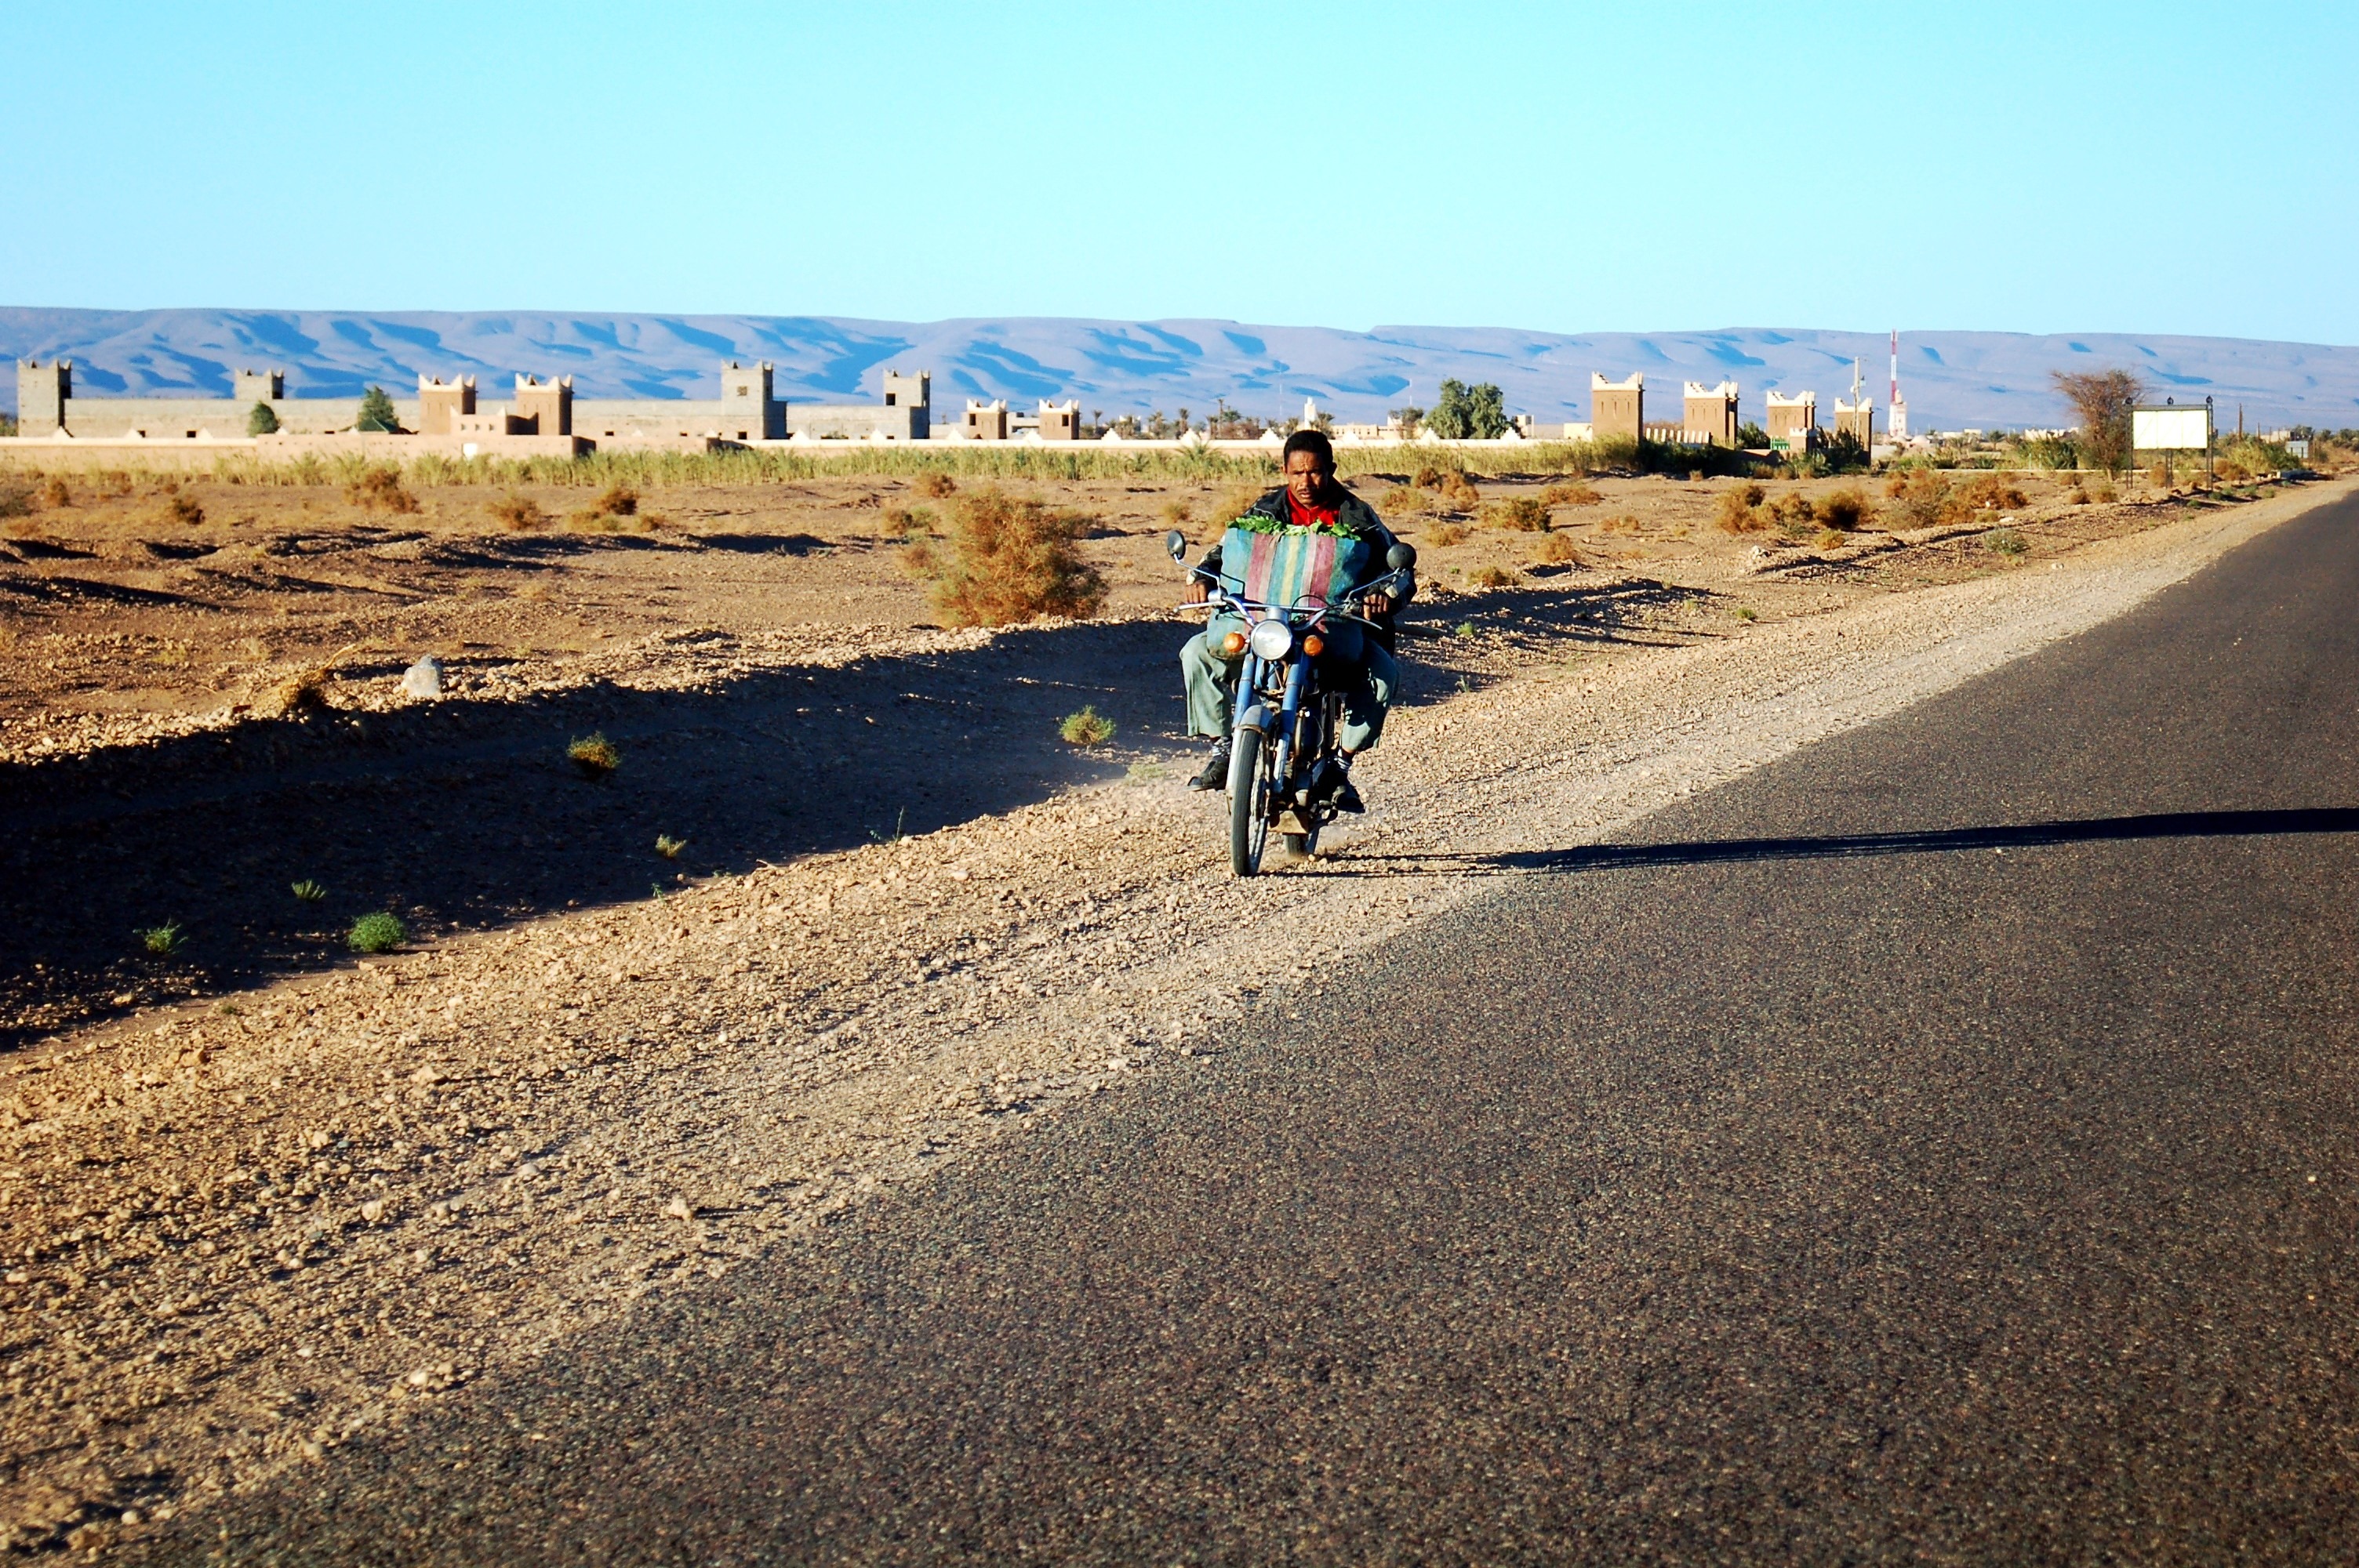
landscape, path, sand, road, trail, desert, bicycle, vehicle, motorcycle, peaceful, africa, soil, extreme sport, mountain bike, cycling, moto, morocco, marroc, custom, soledad